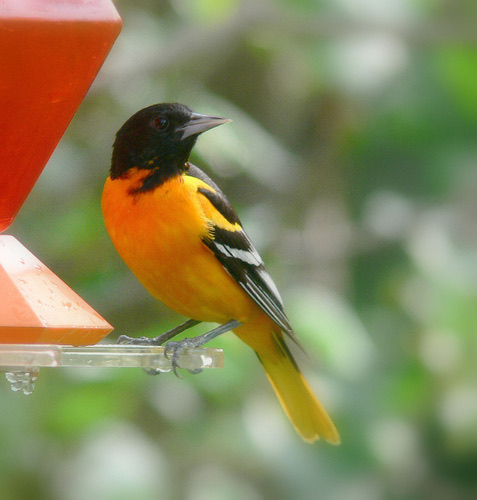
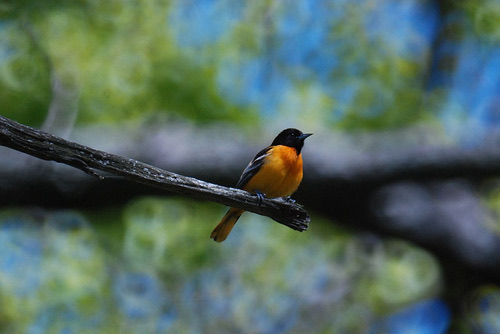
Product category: misc
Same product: yes